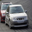
Label: automobile